Oakland, California

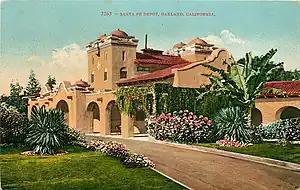
The Santa Fe rail station in 1912.

In 1851, three men—Horace Carpentier, Edson Adams, and Andrew Moon—began developing what is now downtown Oakland. In 1852, the Town of Oakland was incorporated by the state legislature. During this time, Oakland had 75–100 inhabitants, two hotels, a wharf, two warehouses, and only cattle trails. Two years later, on March 25, 1854, Oakland re-incorporated as the City of Oakland. Horace Carpentier was elected the first mayor, though a scandal ended his mayorship in less than a year. In 1853, a preparatory academy was founded in Oakland that soon became the College of California, and in 1869, the first campus of the University of California. The university moved just north to Berkeley in the 1870s.